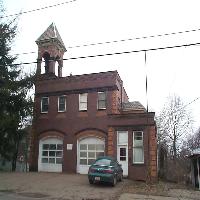
Weather: cloudy or overcast